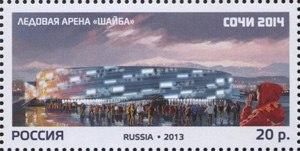
L'Arène de glace Chaïba — en russe : Ледовая Арена «Шайба» — est une salle omnisports située à Adler dans le Grand-Sotchi en Russie. Salle démontable ouverte en 2012, c'est le site secondaire des épreuves de hockey sur glace aux Jeux olympiques de 2014. Sa capacité est de sept mille places. Le nom « Chaïba » signifie « palet » en russe.